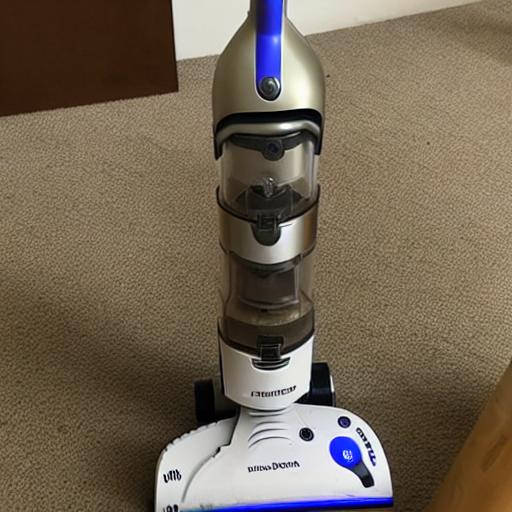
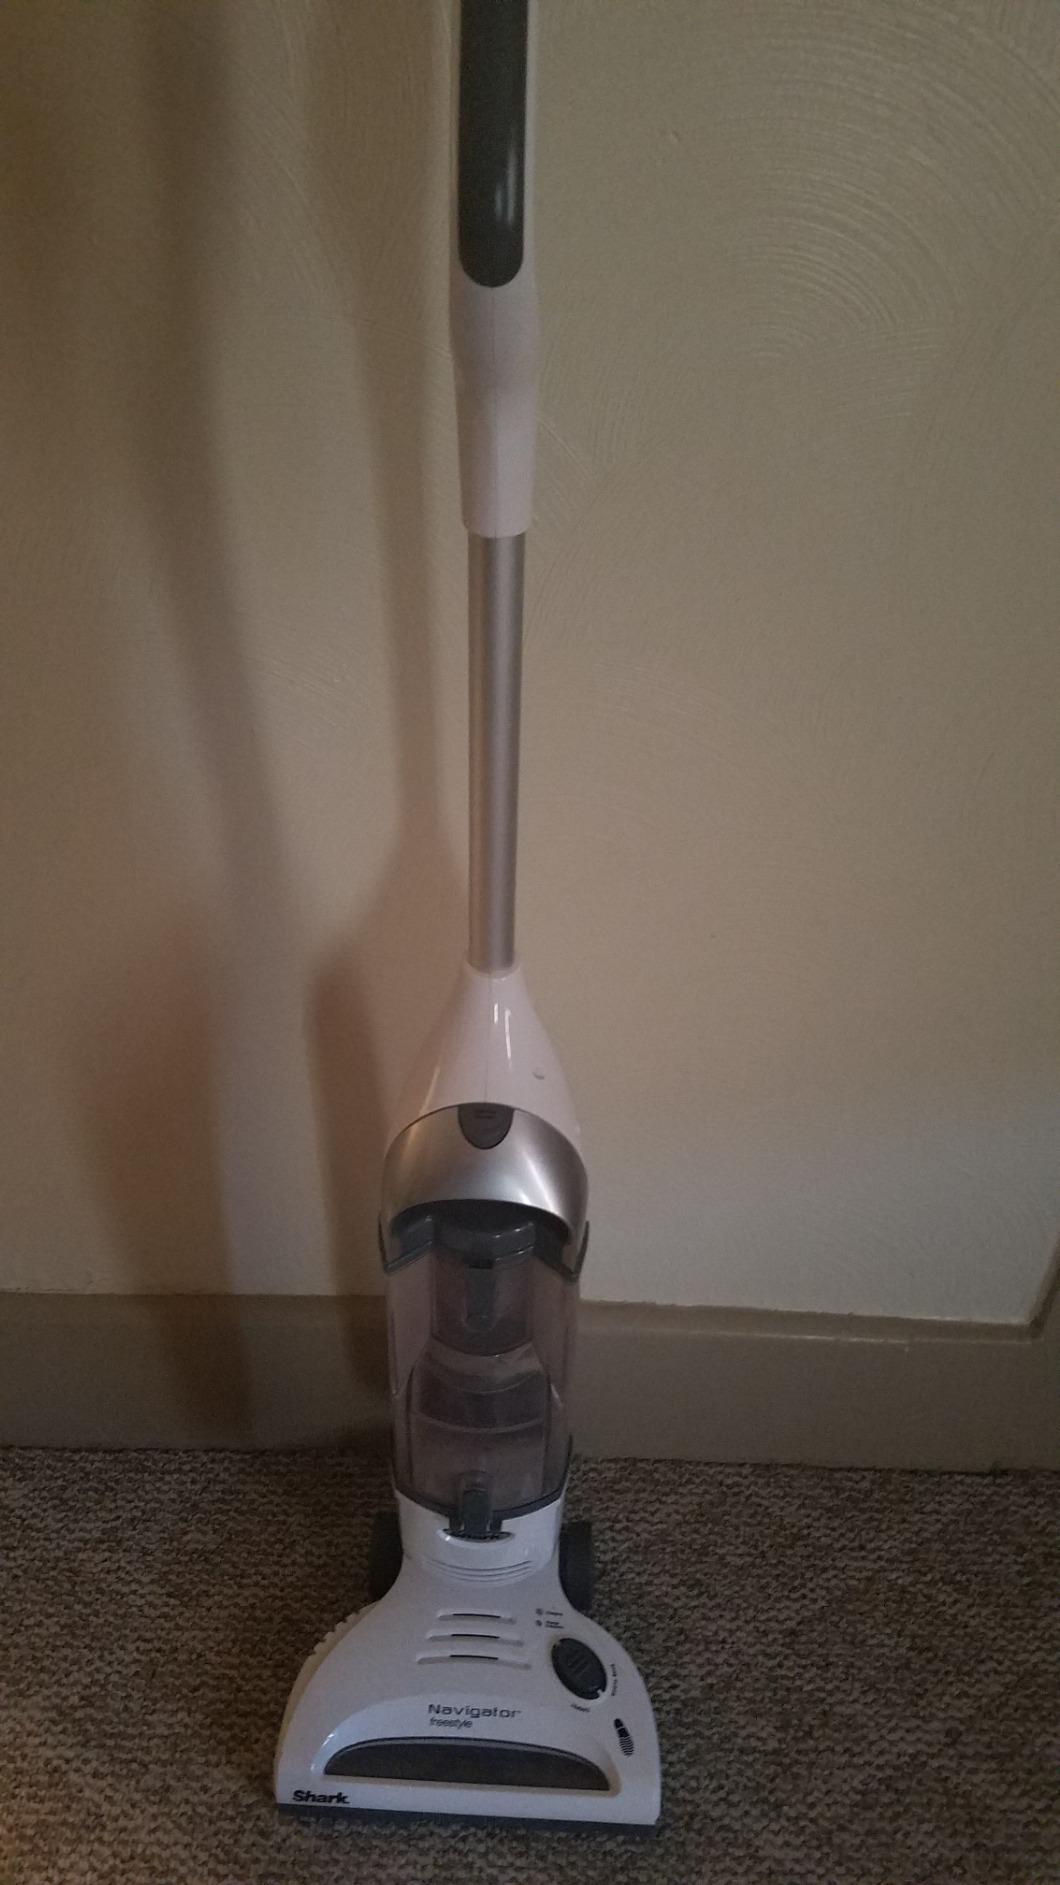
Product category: items_vacuum
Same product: no